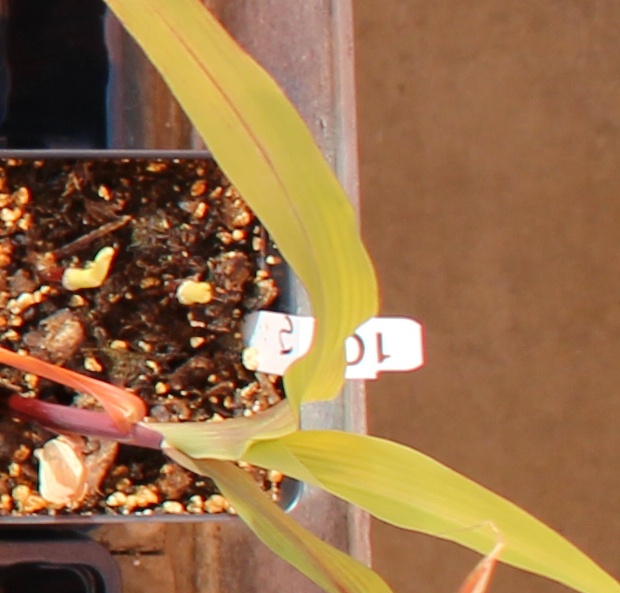
Label: Corn